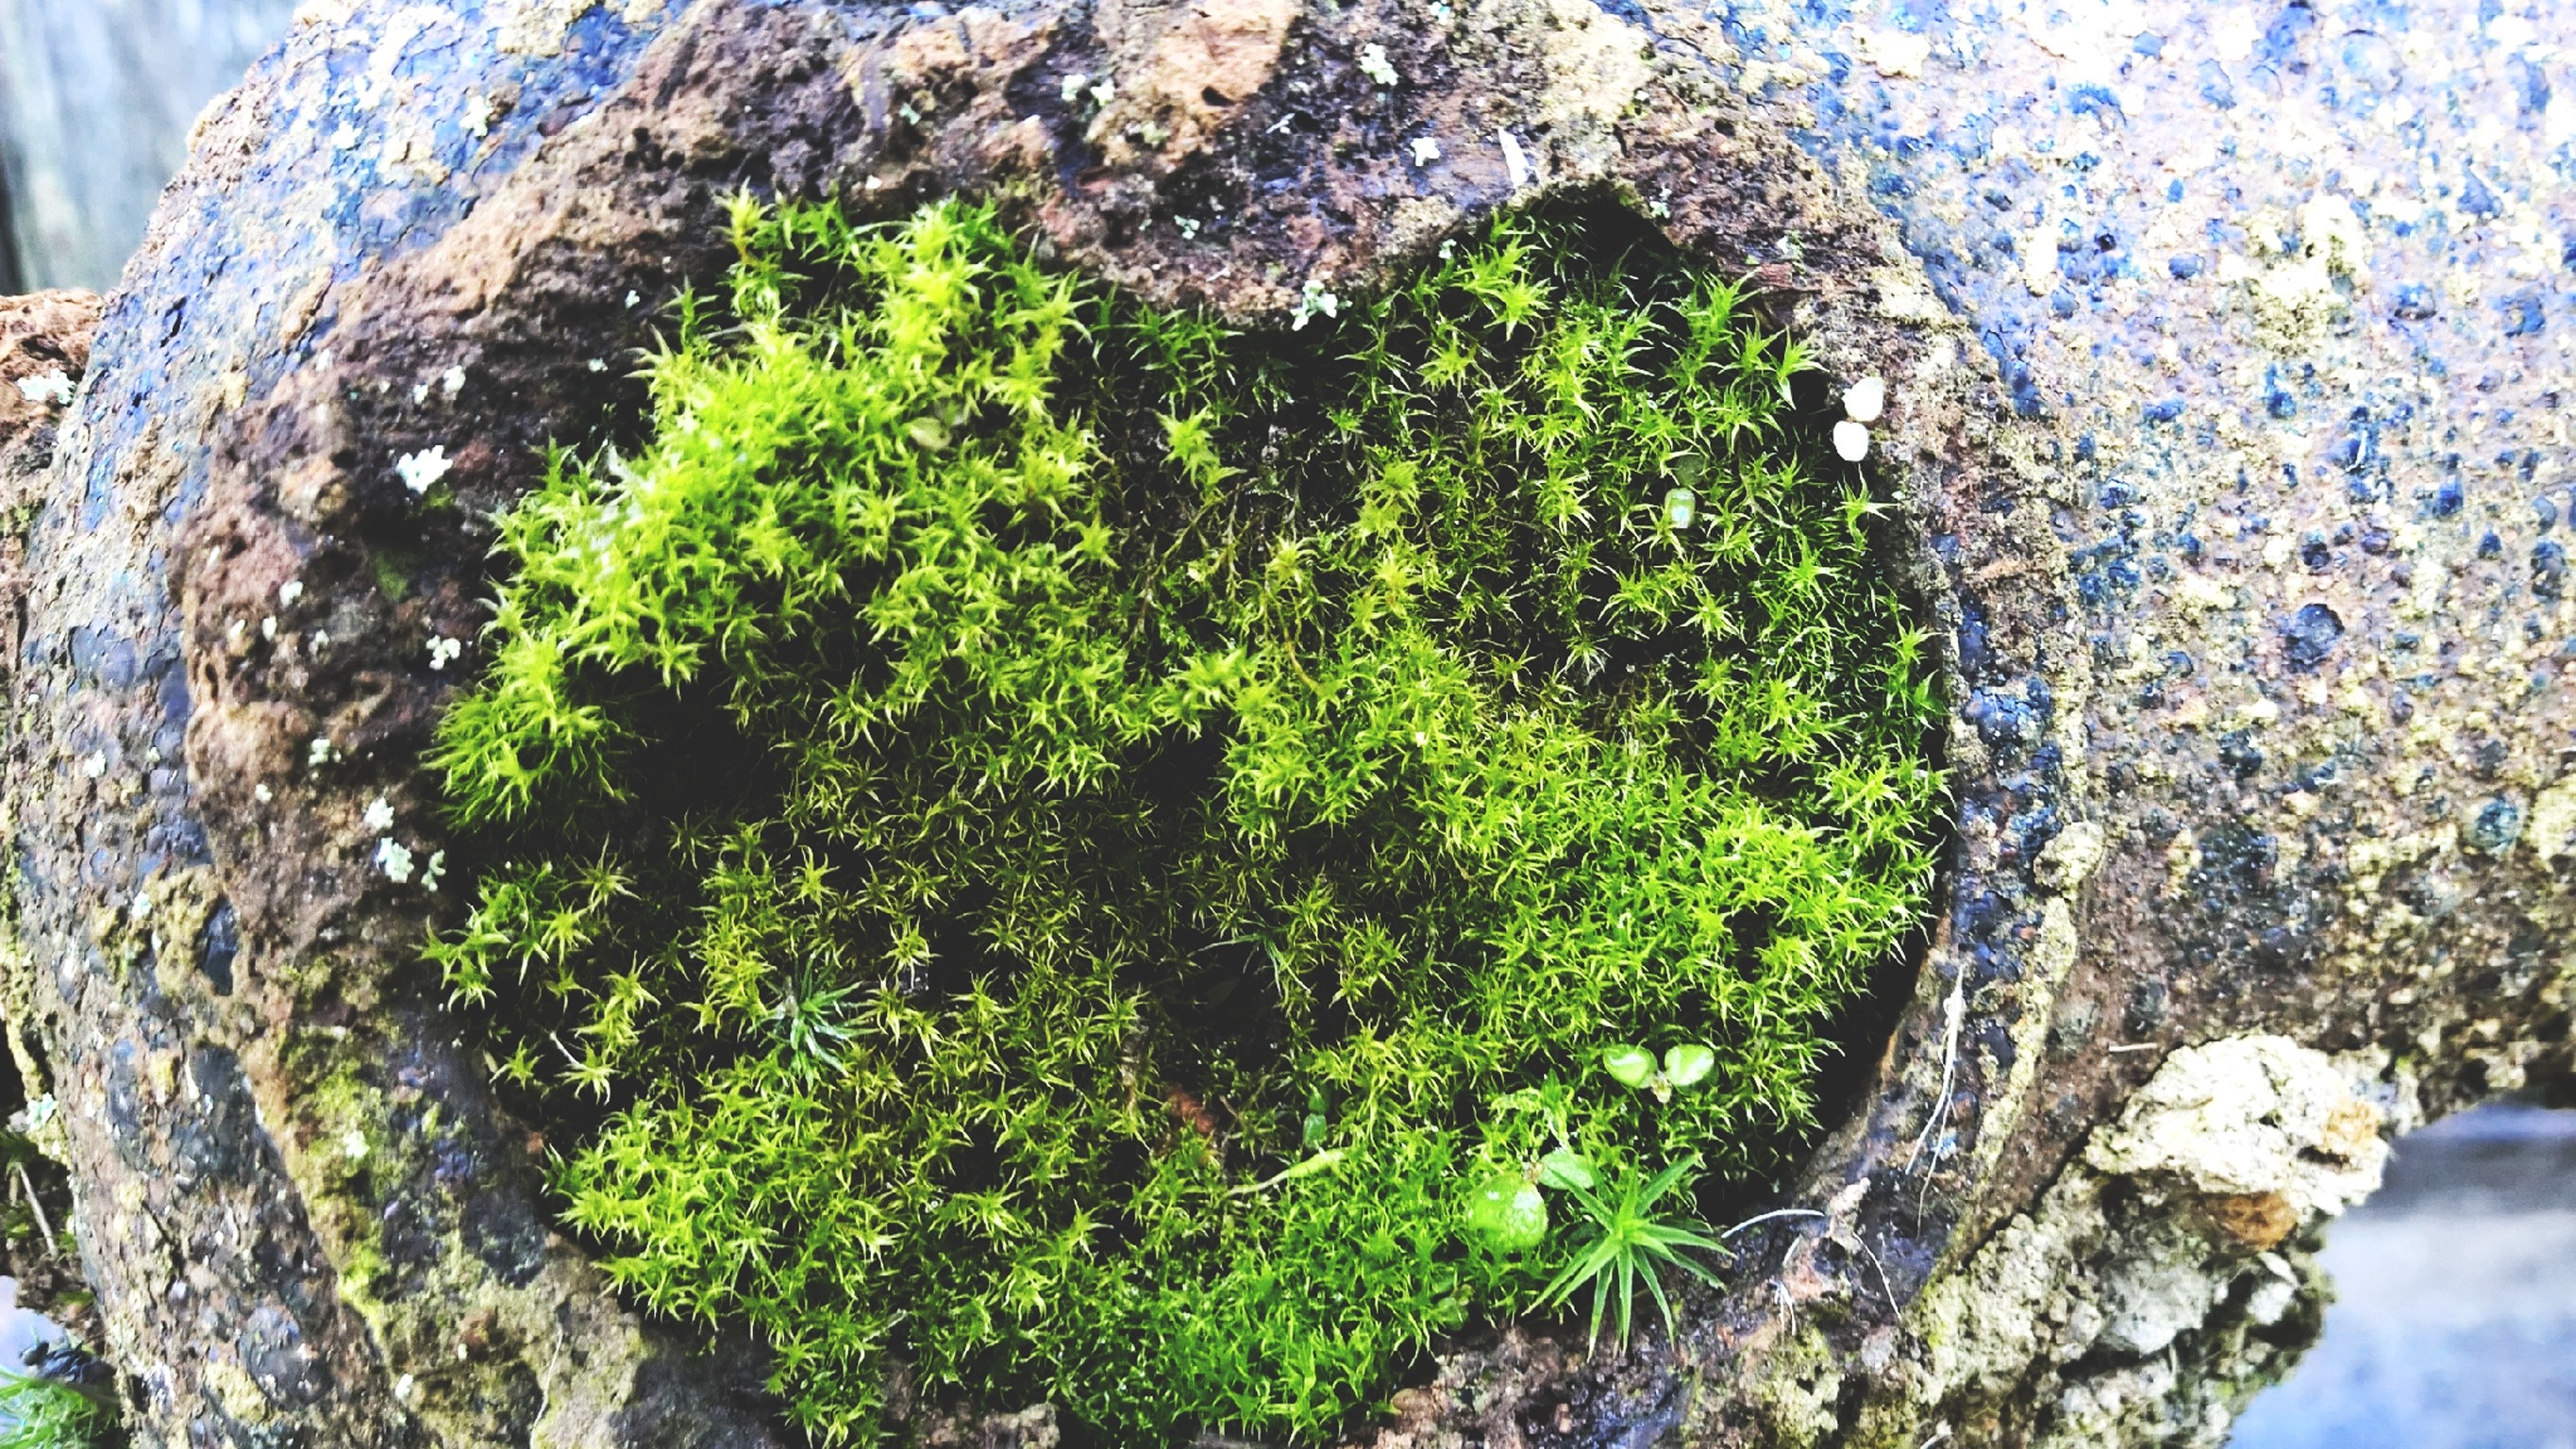
tree, plant, leaf, flower, trunk, moss, produce, soil, garden, flora, shrub, flowering plant, woody plant, land plant